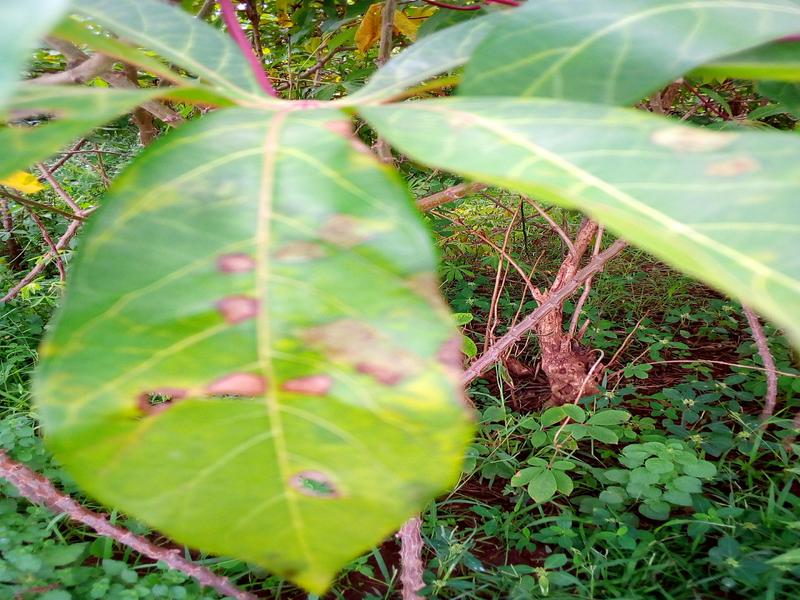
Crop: cassava
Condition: bacterial_blight